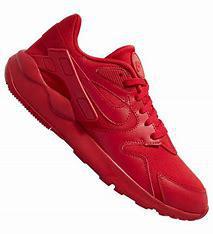
Brand: Nike
Model: LD Victory